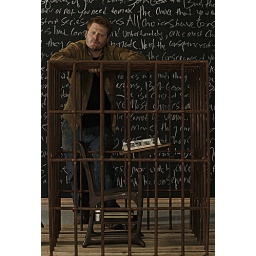
Strobist Info, one soft box high camera left, dave hill look in photoshop.